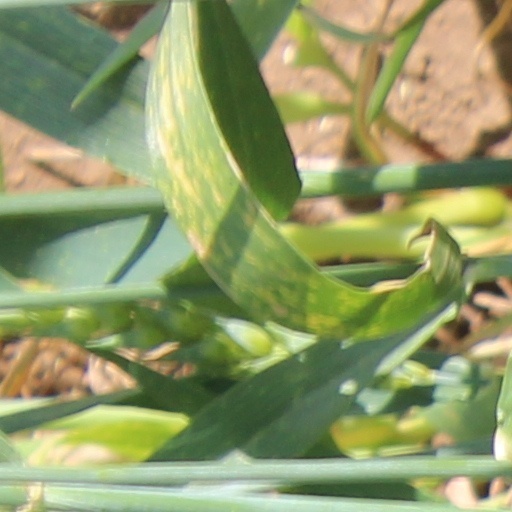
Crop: wheat